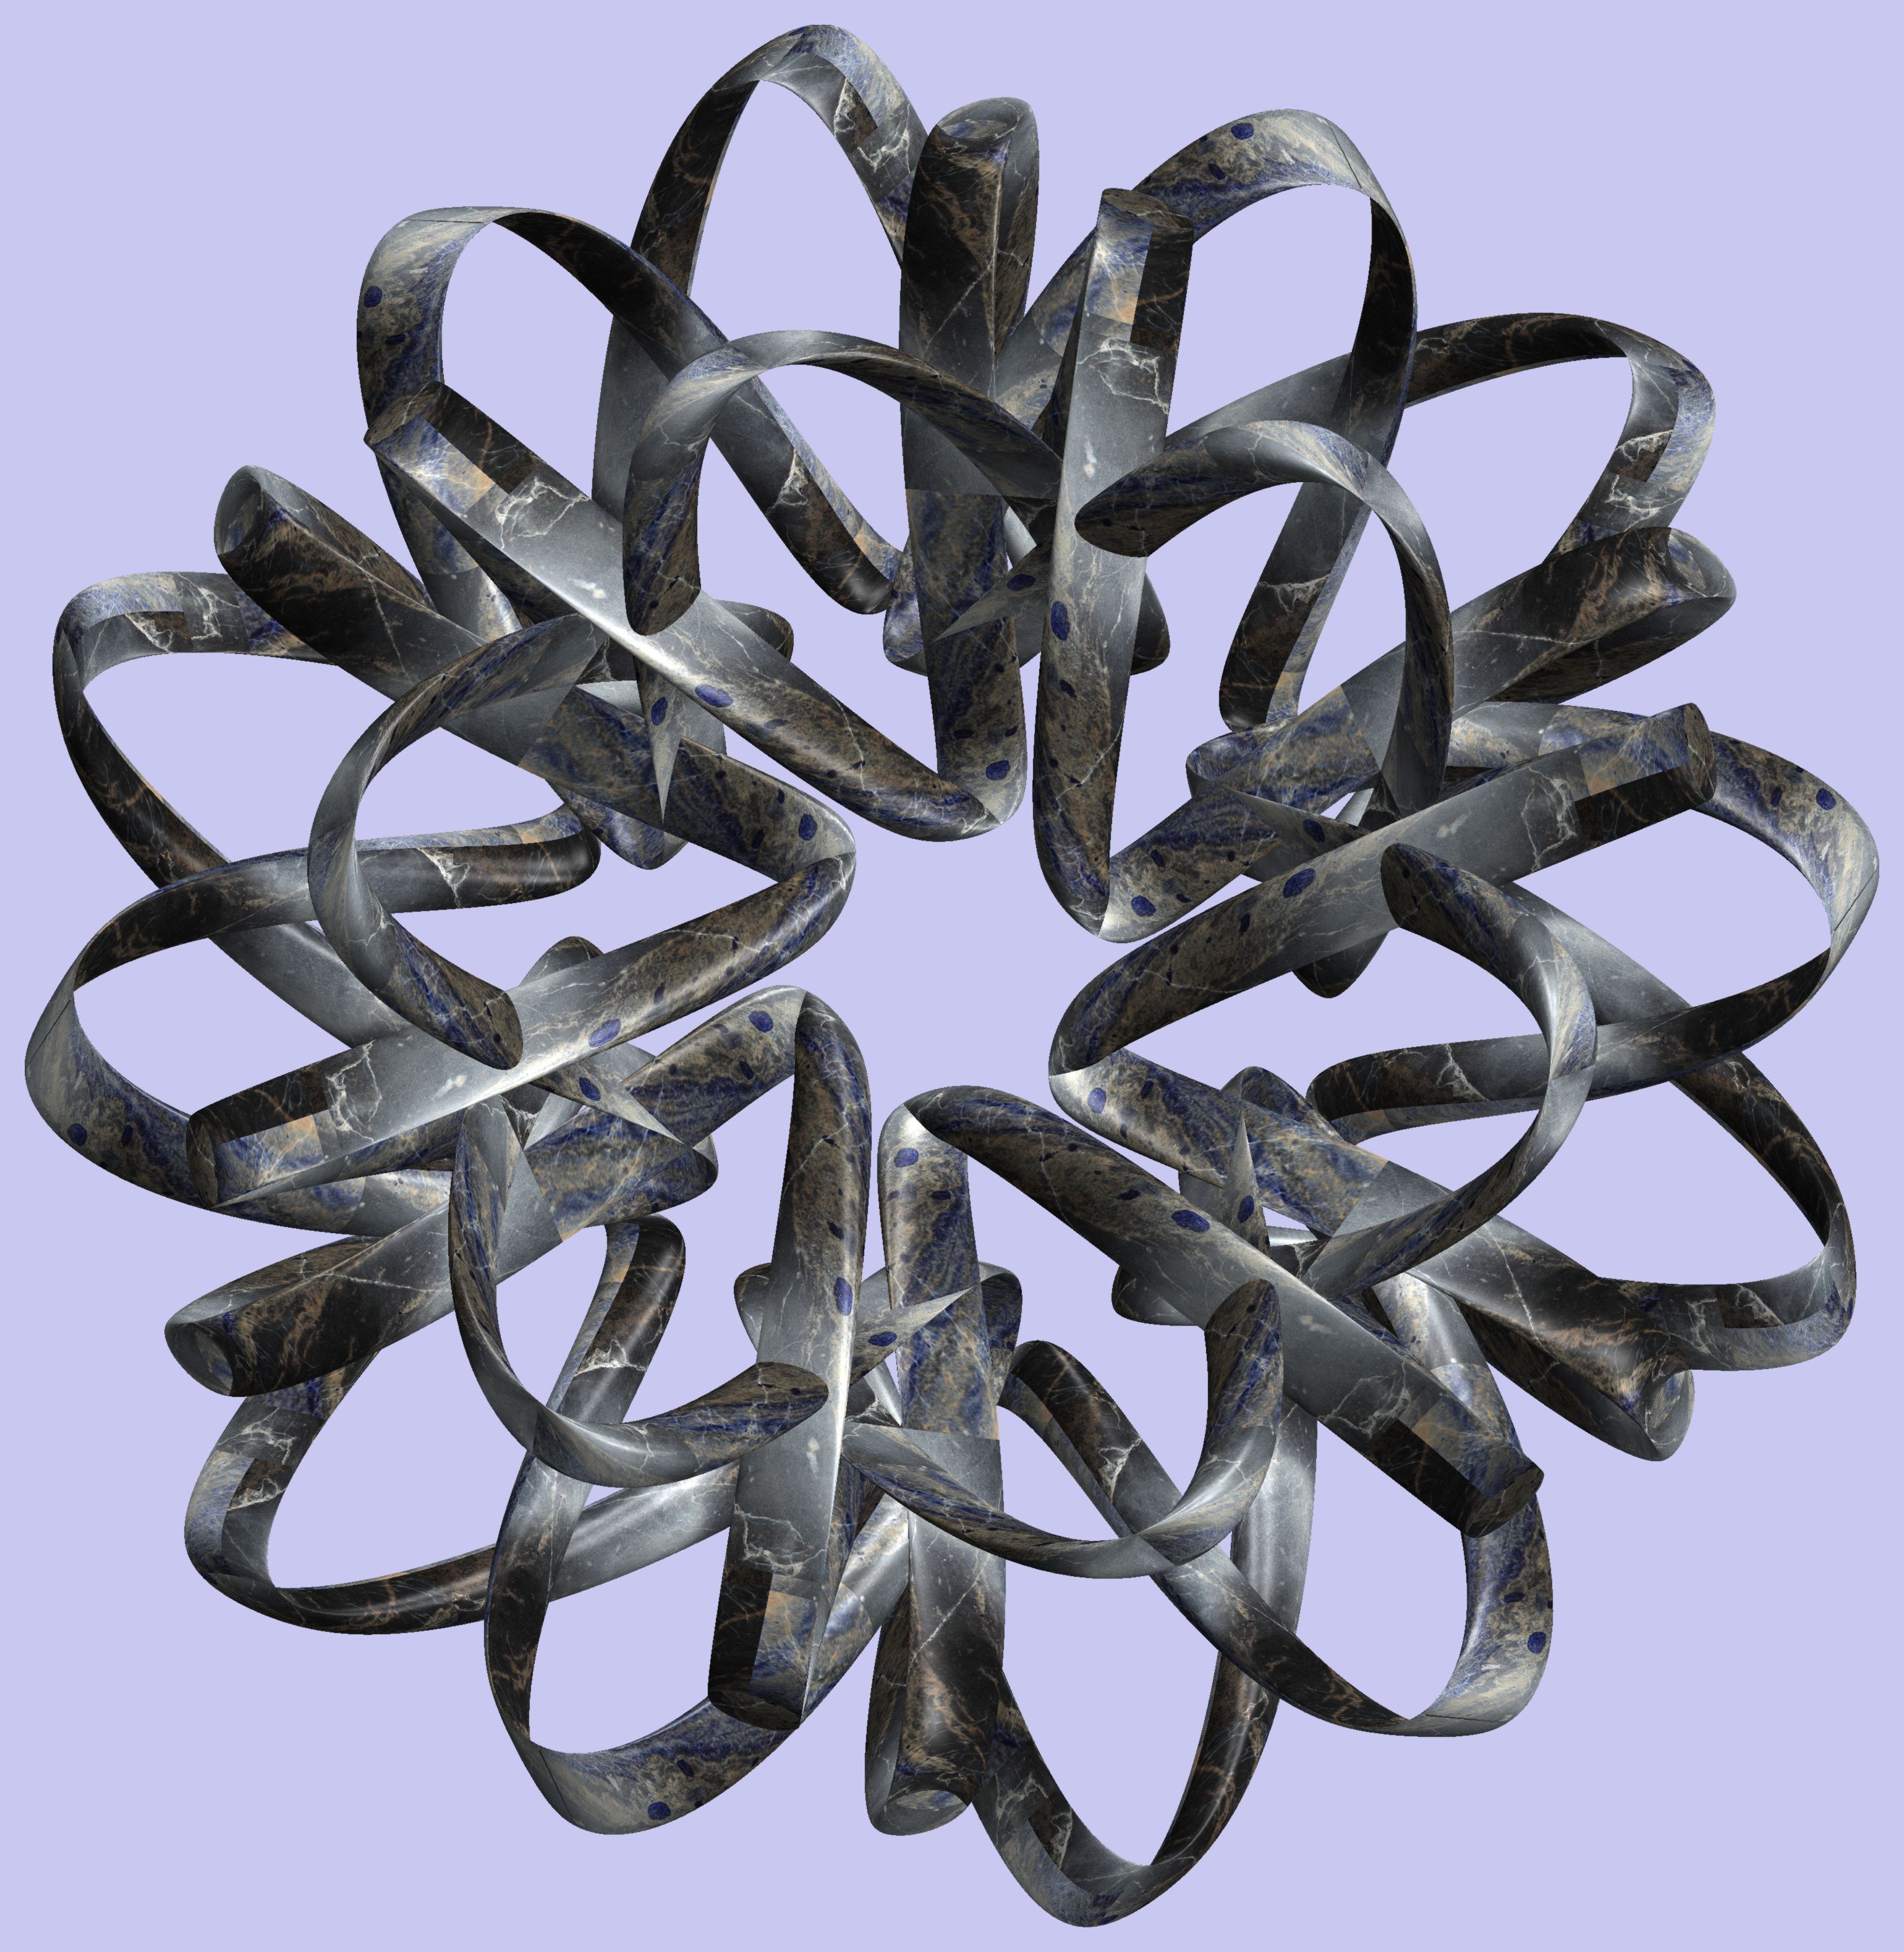
structure, texture, pattern, font, figure, design, symmetry, 3d, graphic, iron, torus, mathematica, cg, parametricplot3d, code, program, algorithm, abstruct, mapping, automotive exterior